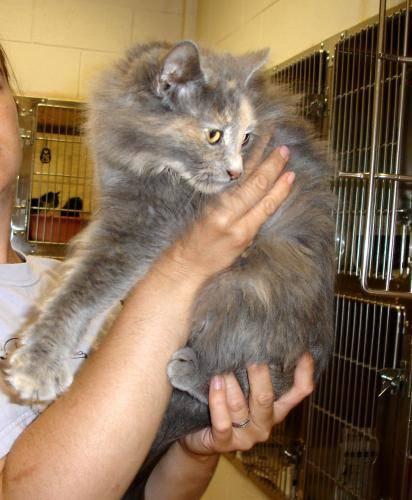
cat